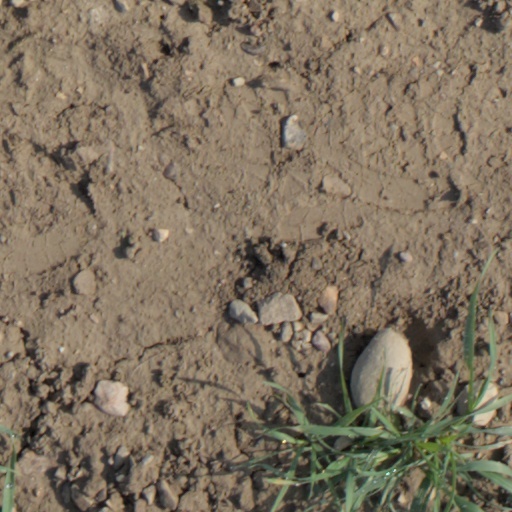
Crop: wheat